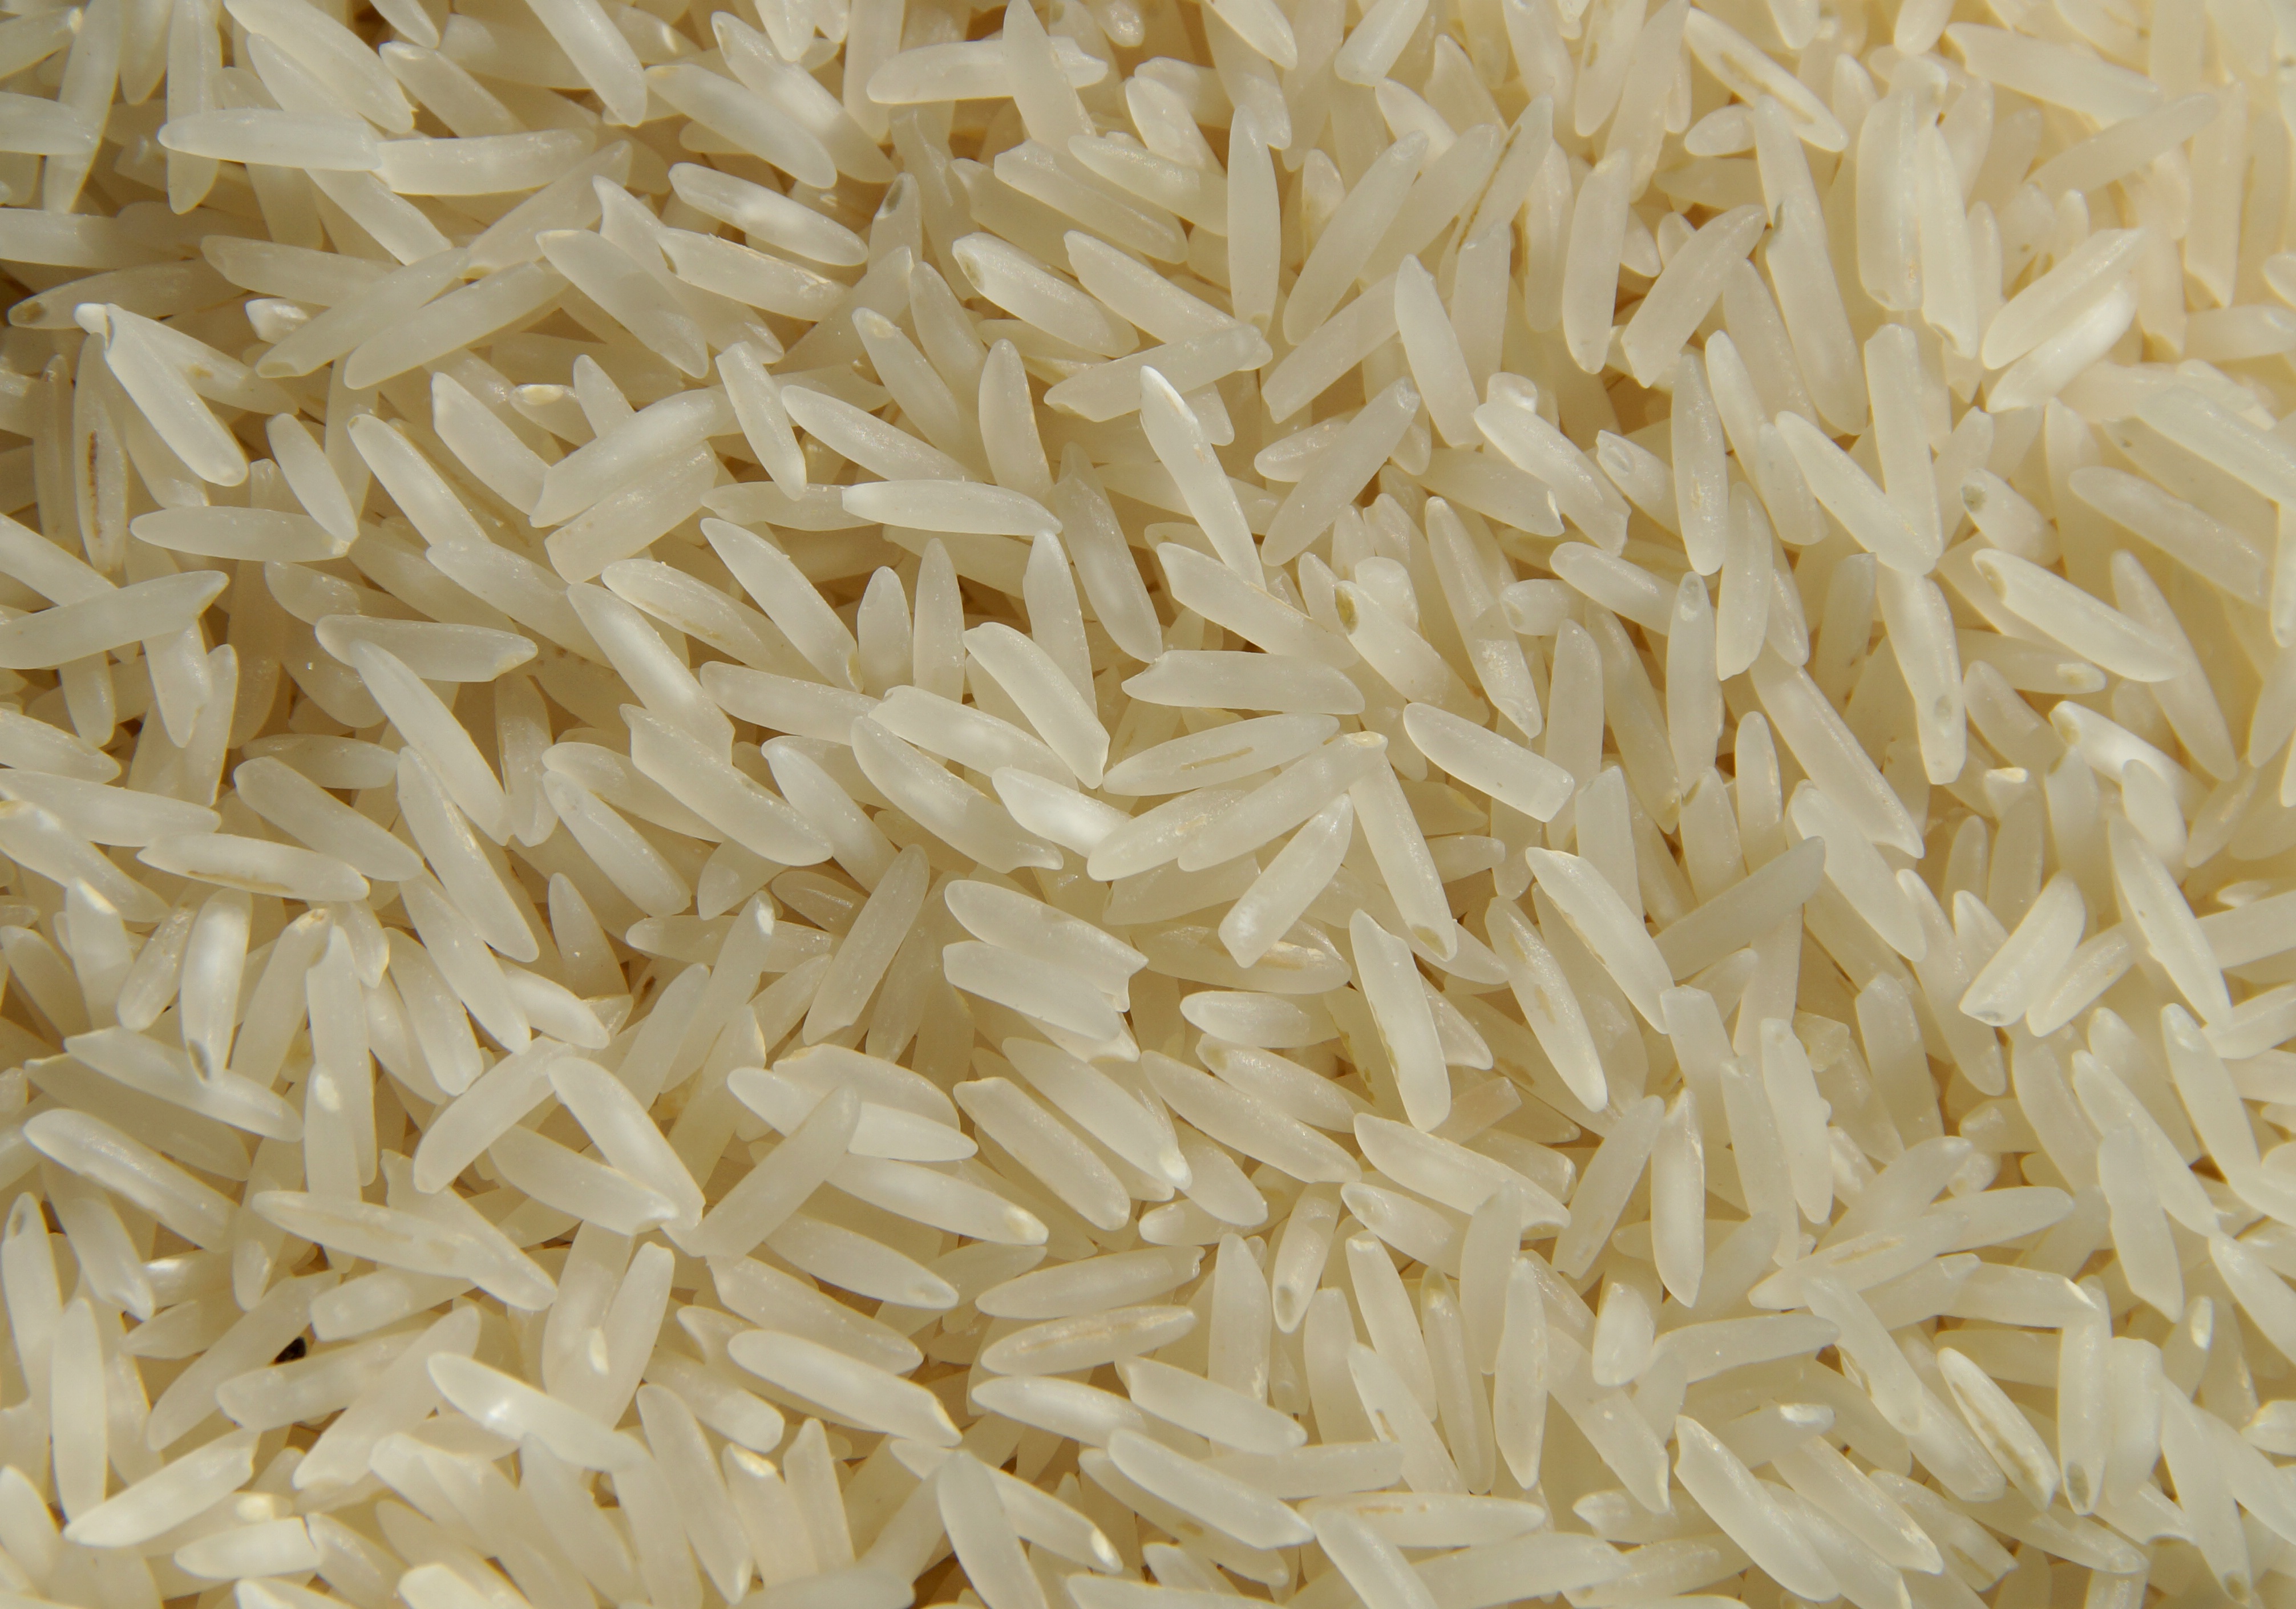
texture, photo, dish, food, close, eat, rice, cook, grainy, staple food, commodity, brown rice, jasmine rice, glutinous rice, white rice, basmati, grass family, food grain, whole grain